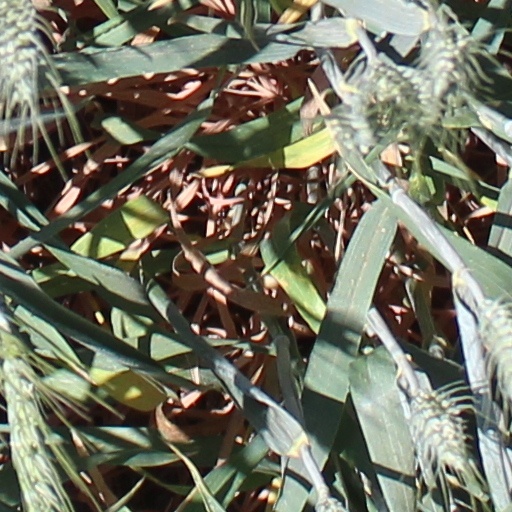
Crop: wheat